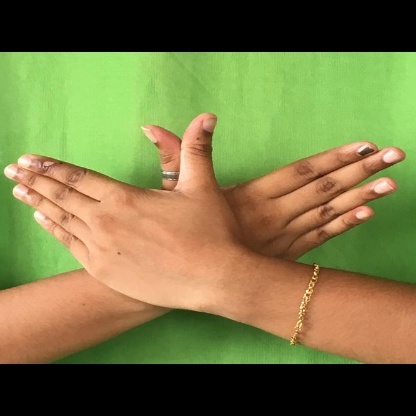
Mudra: Garuda